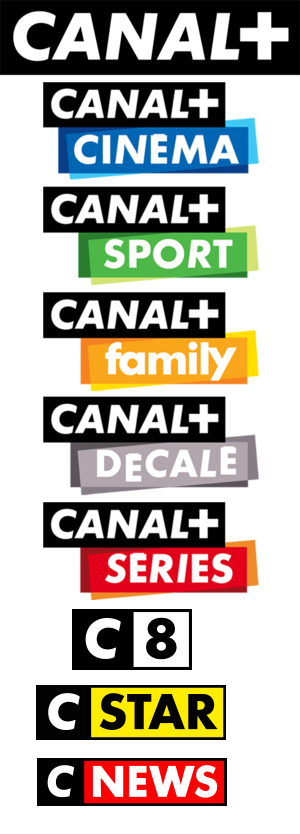
Canal+ est une chaîne de télévision généraliste nationale française privée à péage, axée sur le cinéma et le sport. Lancée le 4 novembre 1984 par Havas, elle fut la toute première chaîne privée à péage en France. Elle appartient à la Société d'Édition de Canal Plus filiale du groupe Vivendi.